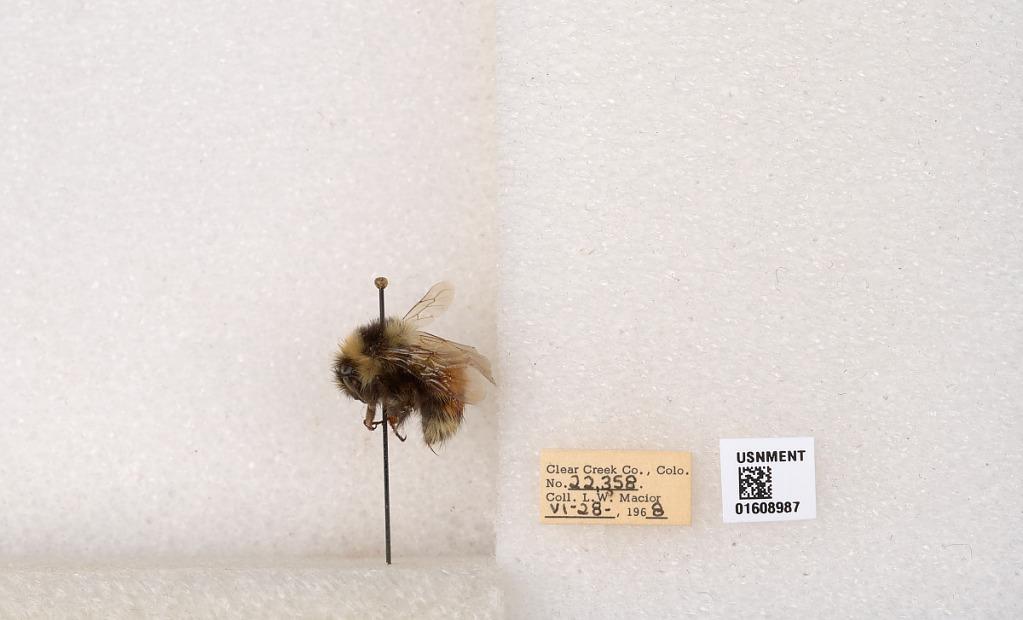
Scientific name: Bombus (Pyrobombus) sylvicola Kirby
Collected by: L. Macior
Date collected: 1968-6-28
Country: United States
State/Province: Colorado
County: Clear Creek
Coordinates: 39.6891, -105.644